Aboriginal whaling

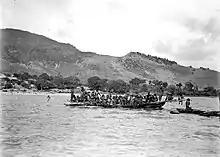
Lamakera whale hunters in a traditional boat called "paledang". 1900.

Lamalera, on the south coast of the island of Lembata, and Lamakera on neighbouring Solor are the last two remaining Indonesian whaling communities. The hunters have religious taboos that ensure that they use every part of the animal. About half of the catch is kept in the village; the rest is traded in local markets, using barter. The whale hunts are carried out in a traditional manner, with bamboo spears and small wooden outriggers, 10–12 m long and 2m wide, constructed without nails and with sails woven from palm fronds. The animals are killed by the harpooner leaping onto the back of the animal, from the boat, to drive in the harpoon.